Daredevil (Marvel Comics character)

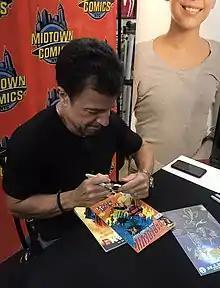
Artist John Romita Jr., signing a copy of issue 254 of the series at Midtown Comics in Manhattan

After #191 Miller left the series. O'Neil switched from editor to writer. He continued McKenzie and Miller's noir take on the series, but backed away from the antihero depiction of the character by having him not only spare Bullseye's life but express guilt over his two previous attempts to kill him. Miller returned as the title's regular writer, co-writing #226 with O'Neil. Miller and artist David Mazzucchelli crafted the acclaimed "Born Again" storyline in #226–233. In the "Born Again" storyline, Karen Page returns as a heroin-addicted porn star, and sells Daredevil's secret identity for drug money. The Kingpin acquires the information and, in an act of revenge, orchestrates a frameup that costs Murdock his attorney's license. Murdock also discovers that his lost mother, Maggie, who he thought dead, is living as a nun. Miller ends the arc on a positive note, with Murdock reuniting with Karen Page. Miller's period of authorship was enormously commercially successful; his story arcs on "Daredevil" were the only sales competition for Chris Claremont's "Uncanny X-Men", the consistent top seller in the 1980s.